Cystic fibrosis and race

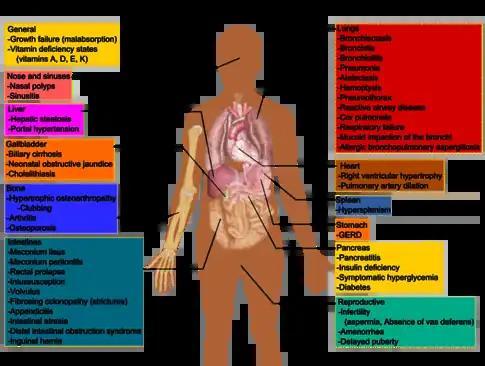
Symptoms of CF

People with cystic fibrosis may experience salty skin, persistent coughing, lung infections such as pneumonia and bronchitis, and wheezing and shortness of breath. Cystic fibrosis can also cause poor weight gain and growth, nasal polyps, chronic sinus infections, clubbing or enlargement of fingers and toes, infertility in males, and rectal prolapse. Cystic fibrosis may also lead to arthropathies. These symptoms and co-morbidities can ultimately lead to nutritional deficits and highly decreased quality of life.